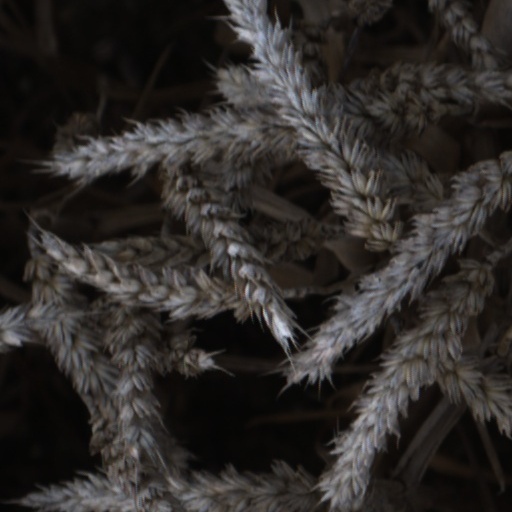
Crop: wheat